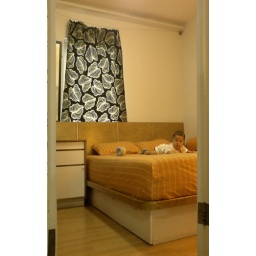
master bedroom with sliding door wardrobe, vanity table with 3 drawer. full size strorage drawer below master be